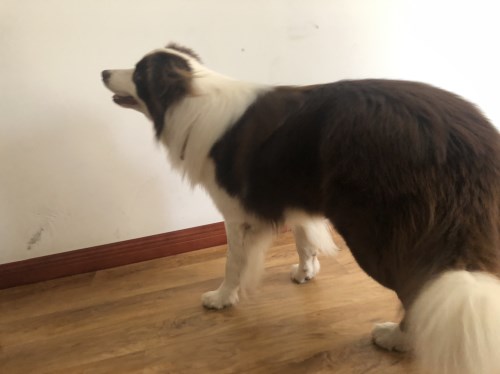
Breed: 2594-n000109-Border_collie